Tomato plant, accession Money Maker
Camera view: tilt-top (135 deg); turntable rotation: 90 degrees
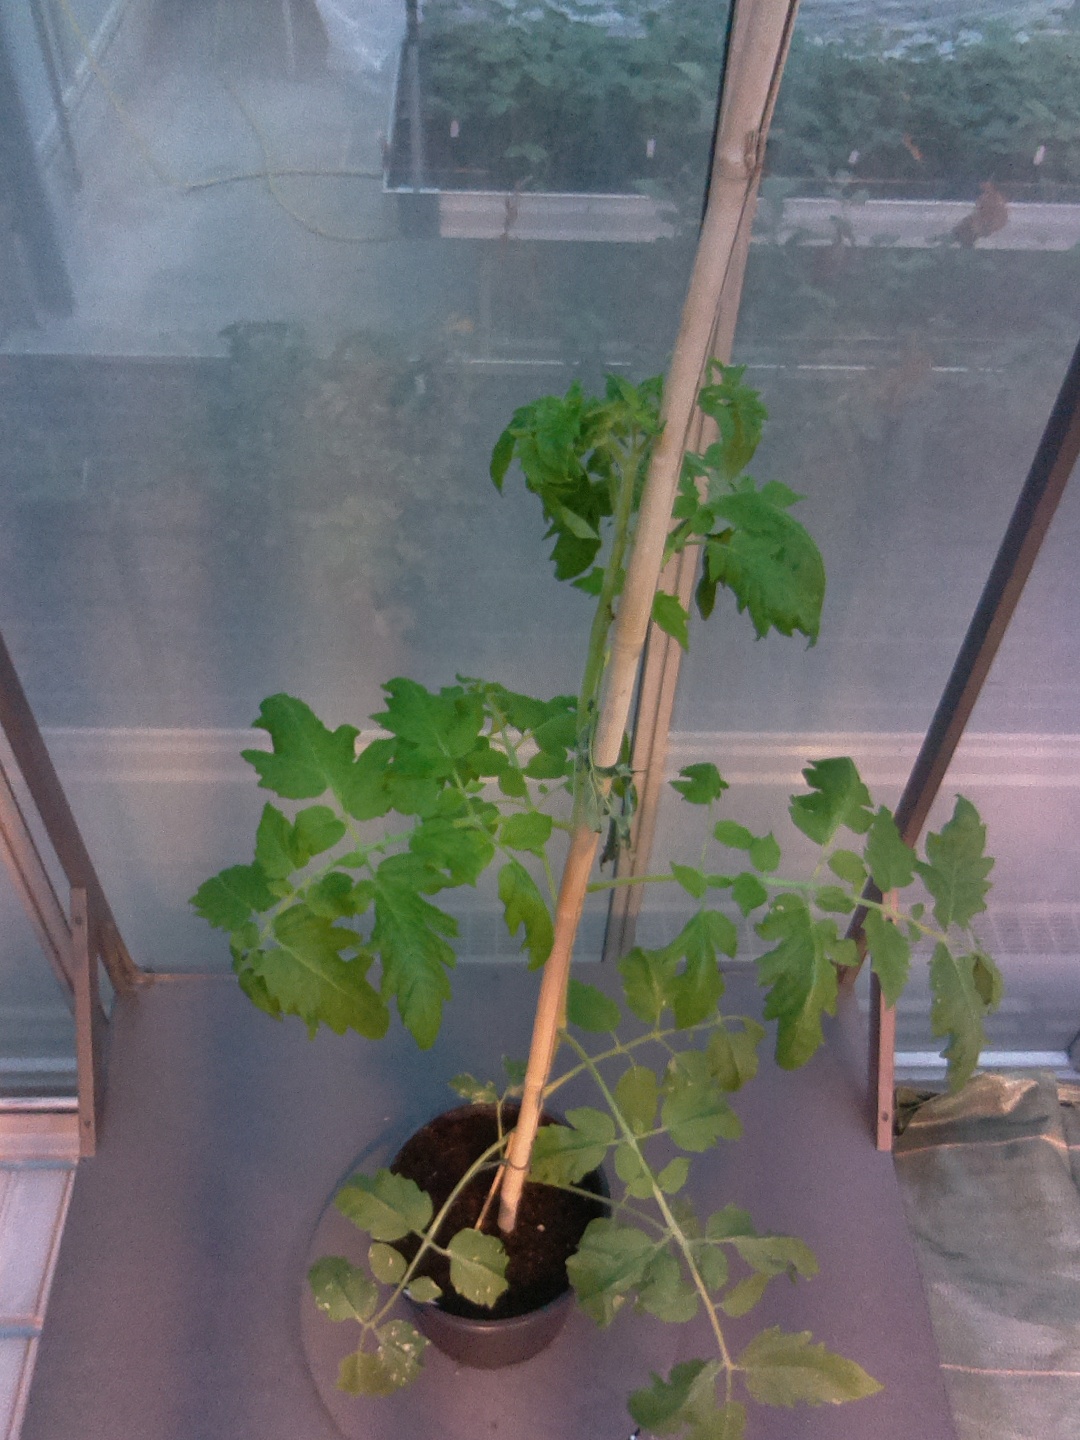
BBCH growth stage 16: 12 of true leaves visible